Bahay Pangulo

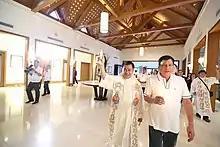
Duterte and Monsignor Paul Cuizon during the blessing of the house in July 2016

After President Rodrigo Duterte took office in 2016, he moved into the Bahay Pangarap, which was renamed as "Bahay ng Pagbabago". The name change was a bid of the Duterte administration to distance itself from the "pipe dream" of its immediate predecessor.